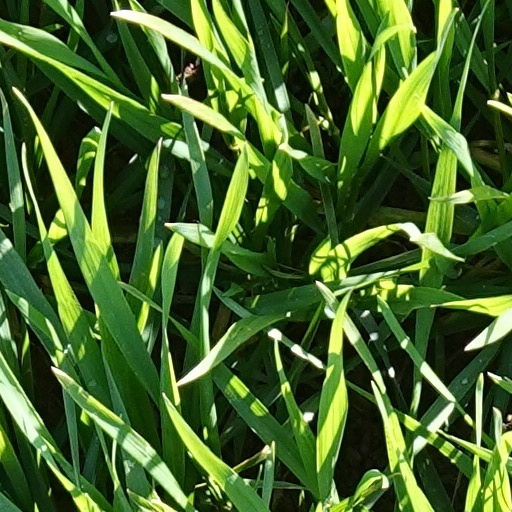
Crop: wheat